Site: brandenburg
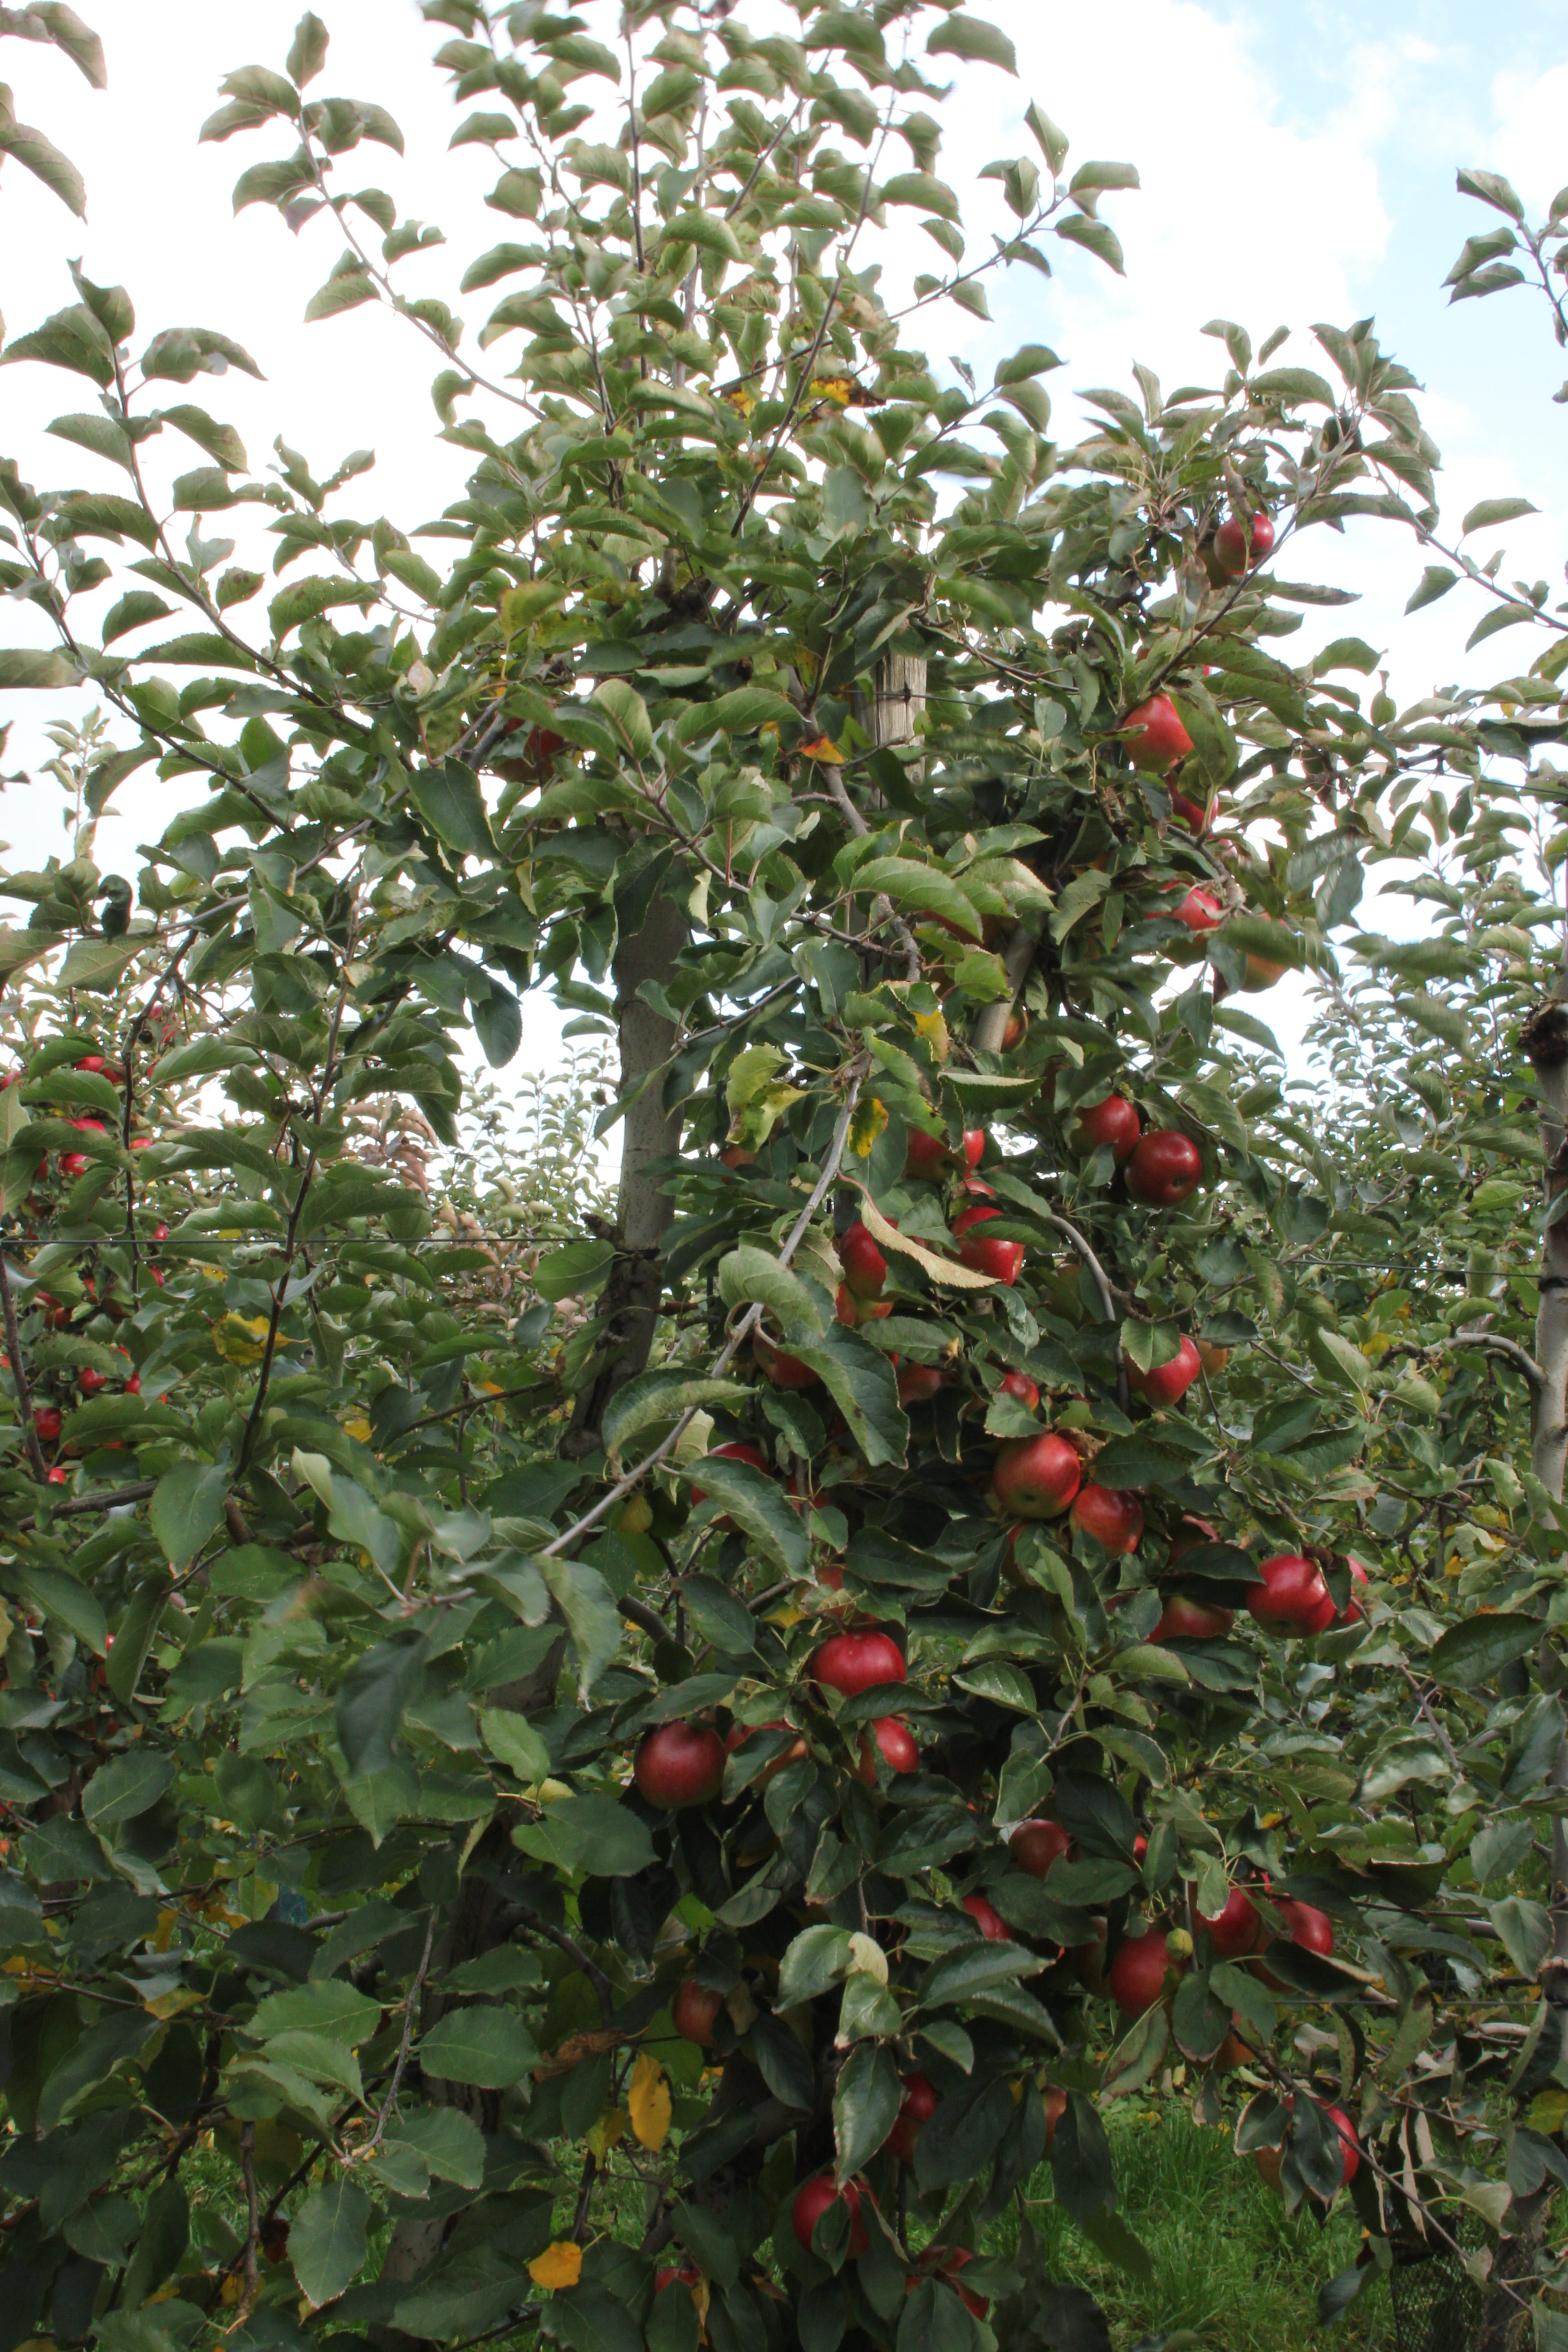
Growth stage (BBCH 91): Senescence, beginning of dormancy